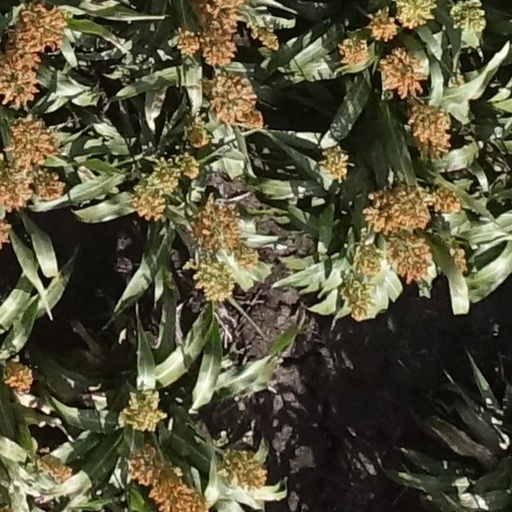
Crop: sorghum